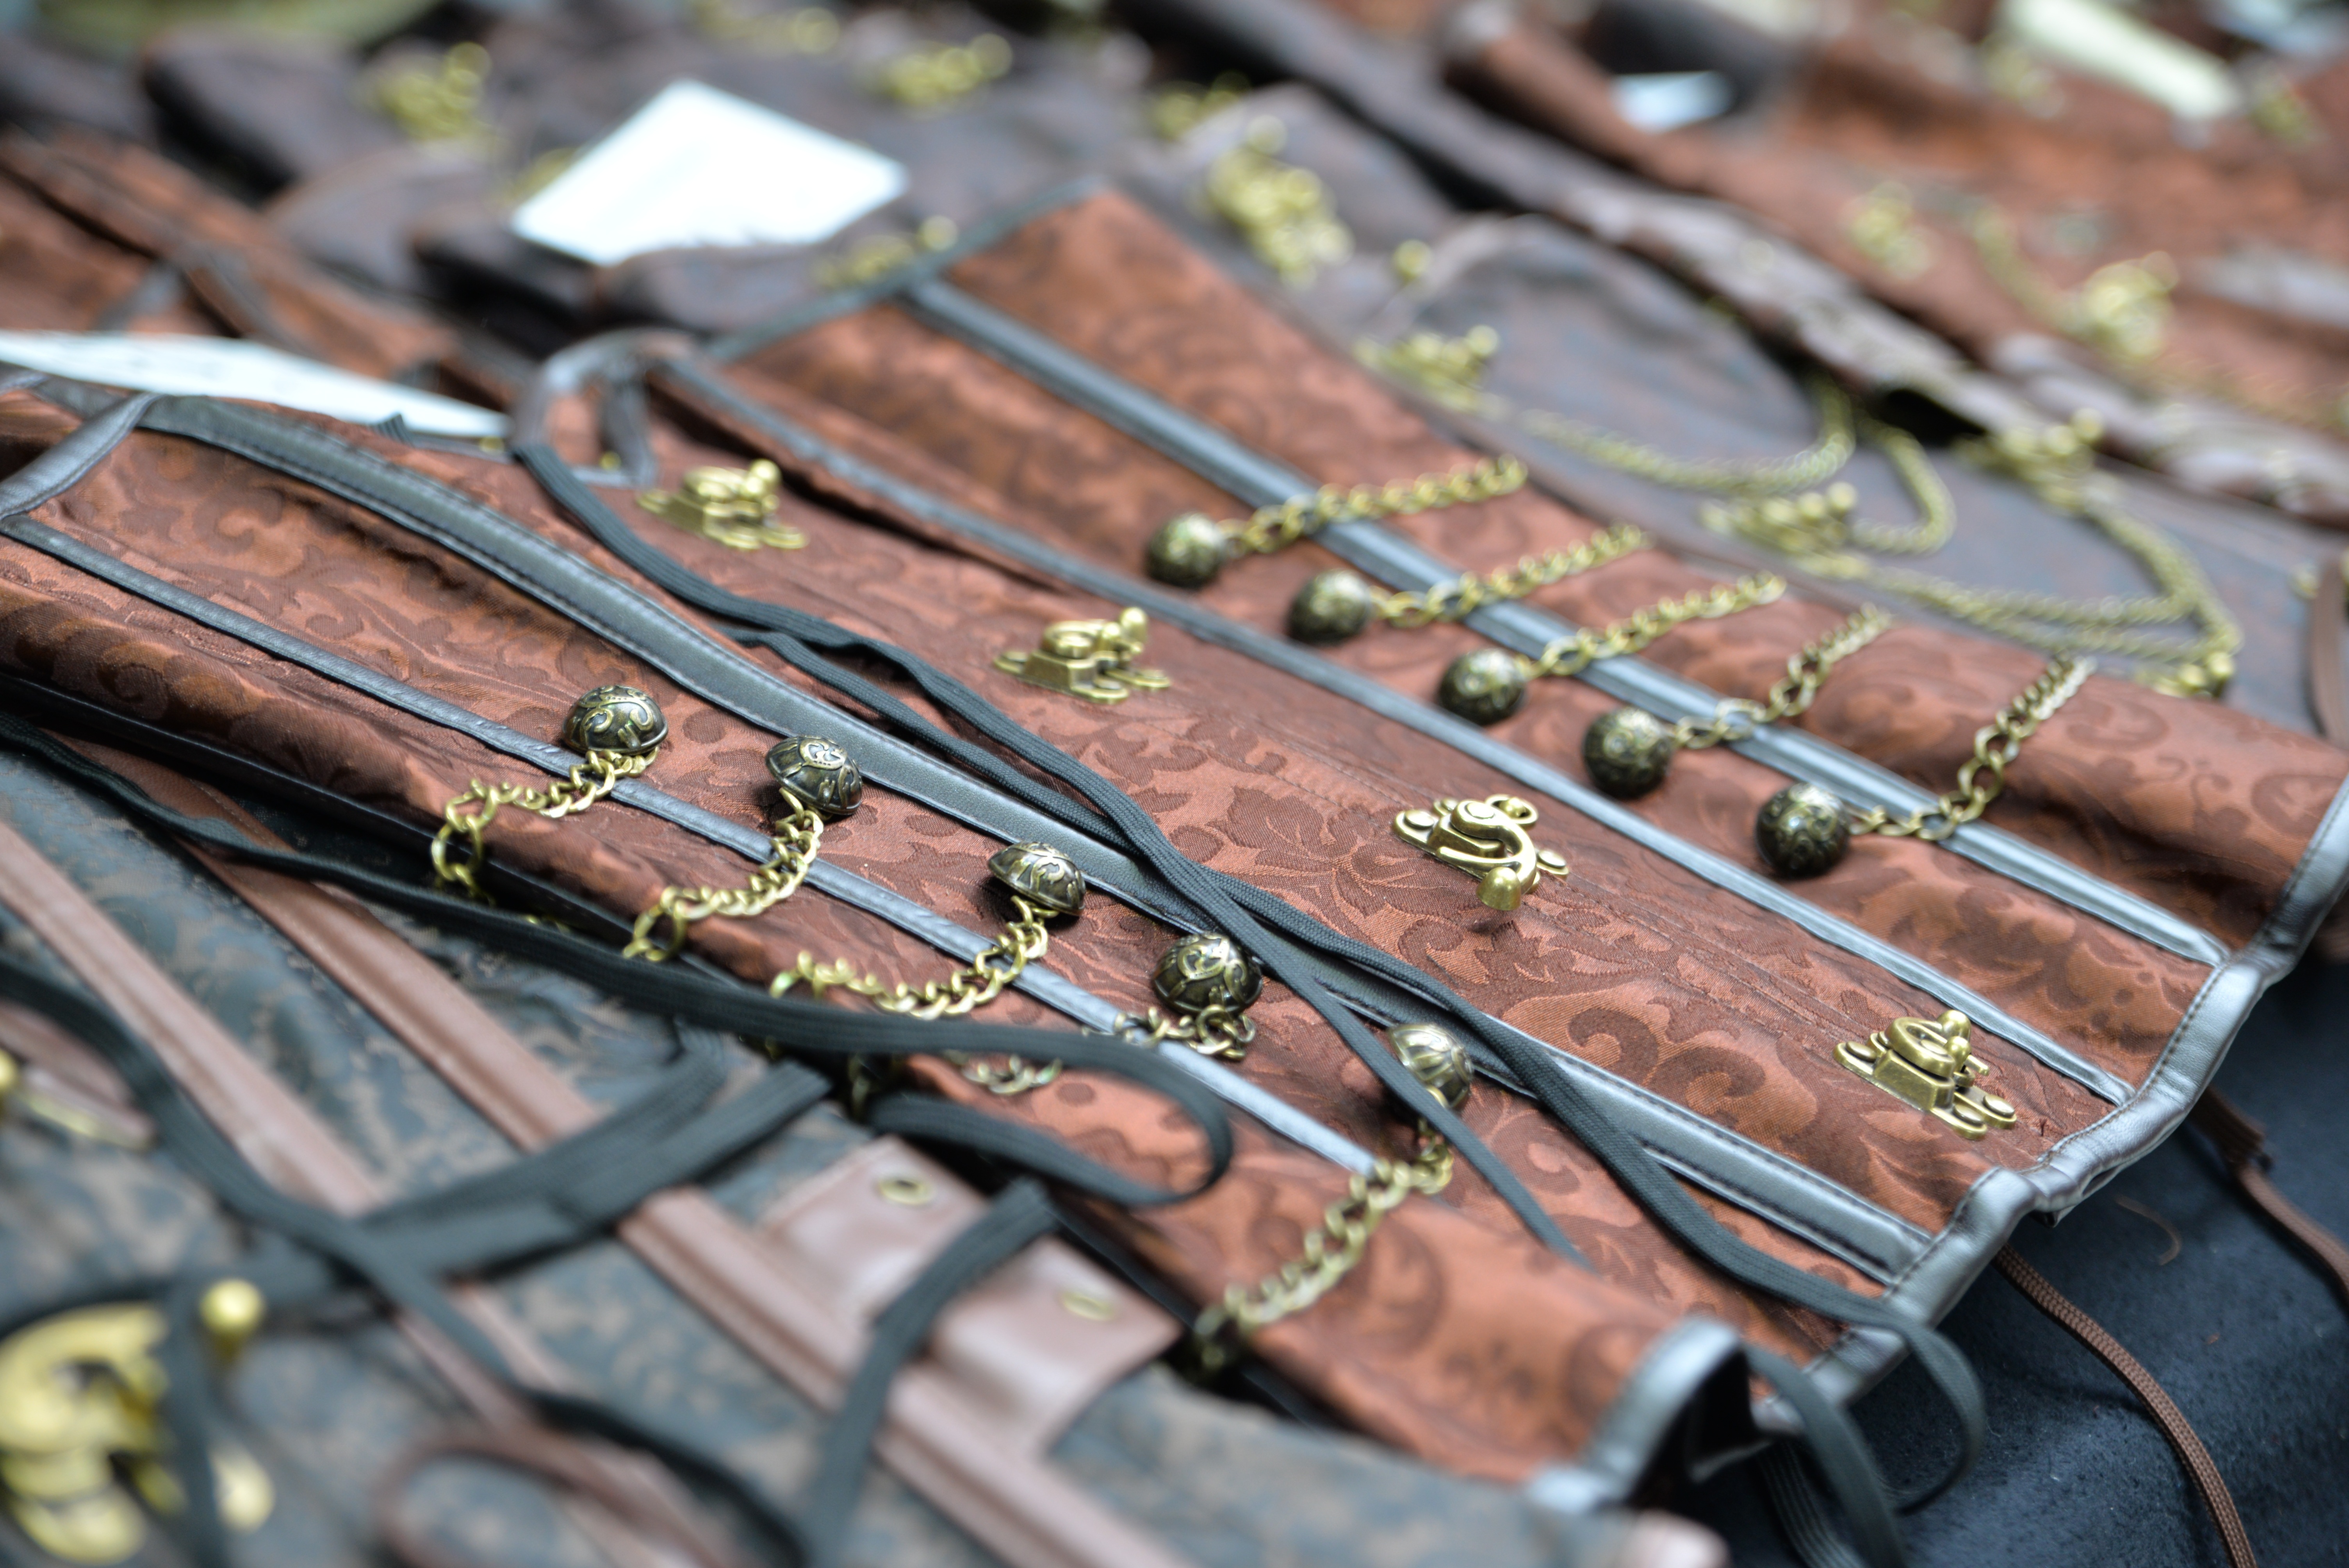
wood, track, leaf, close up, steampunk, accessories, fantasy, costume, outfit, comiccon, subculture, convention, attire, firearm, corset